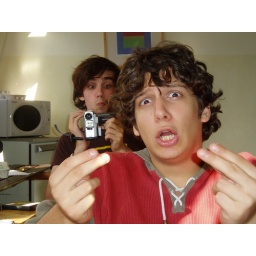
Taken by my girl friend Danielle and recorded in video by Shachar &amp;quot;Magic 8 Balls&amp;quot; Aylon